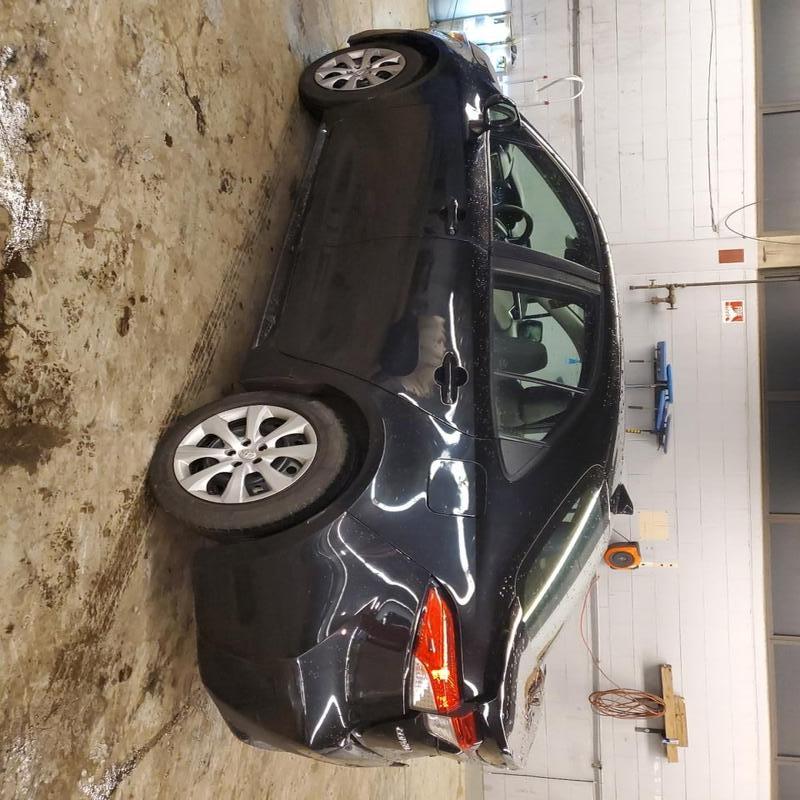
Aucun dommage détecté.
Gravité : aucun